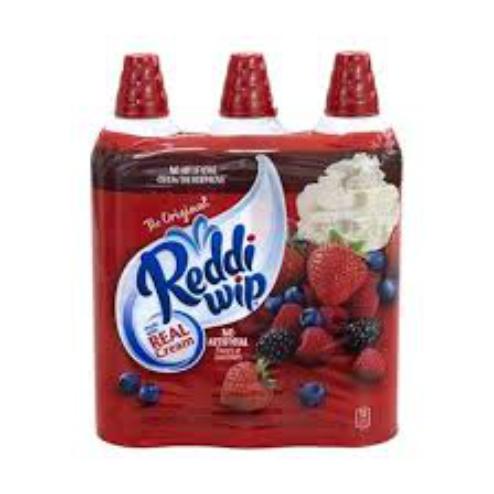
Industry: Food